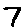
Label: 7